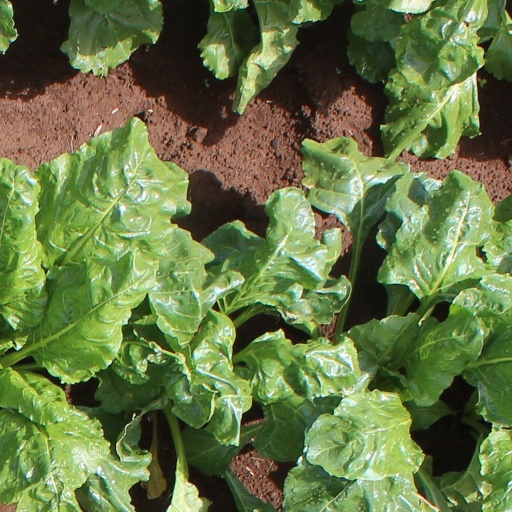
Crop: sugar beet